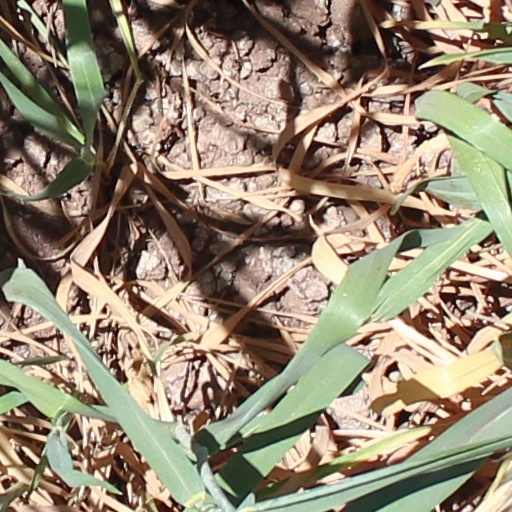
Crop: wheat